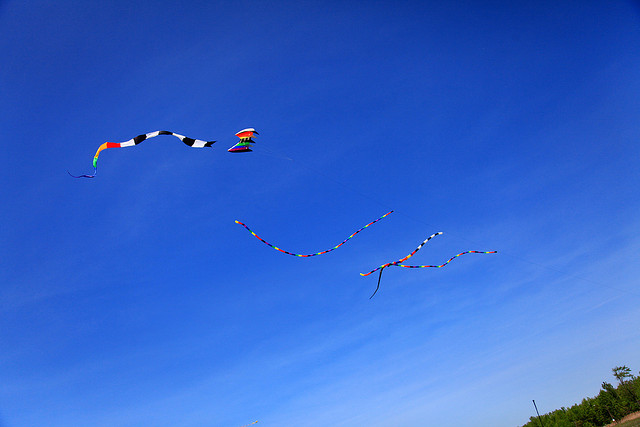
user: Given an image and a question. Answer the question in a short answer. Question: What type of fish bait do these flying objects look like? Short Answer:
assistant: worm